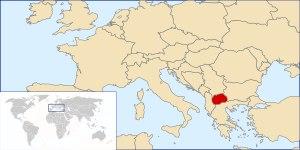
La Coupe du monde de football ConIFA 2020 qui aurait dû être la quatrième édition de la Coupe du monde de football ConIFA, est une compétition sportive qui ne s'est jamais tenue, annulée à cause de la pandémie de Covid-19.